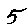
Label: 5